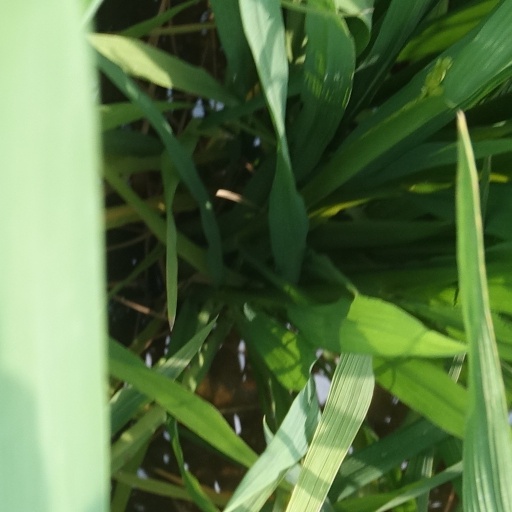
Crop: rice